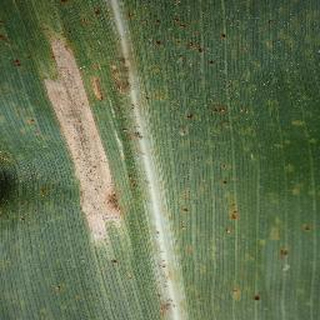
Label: corn_northern_leaf_blight